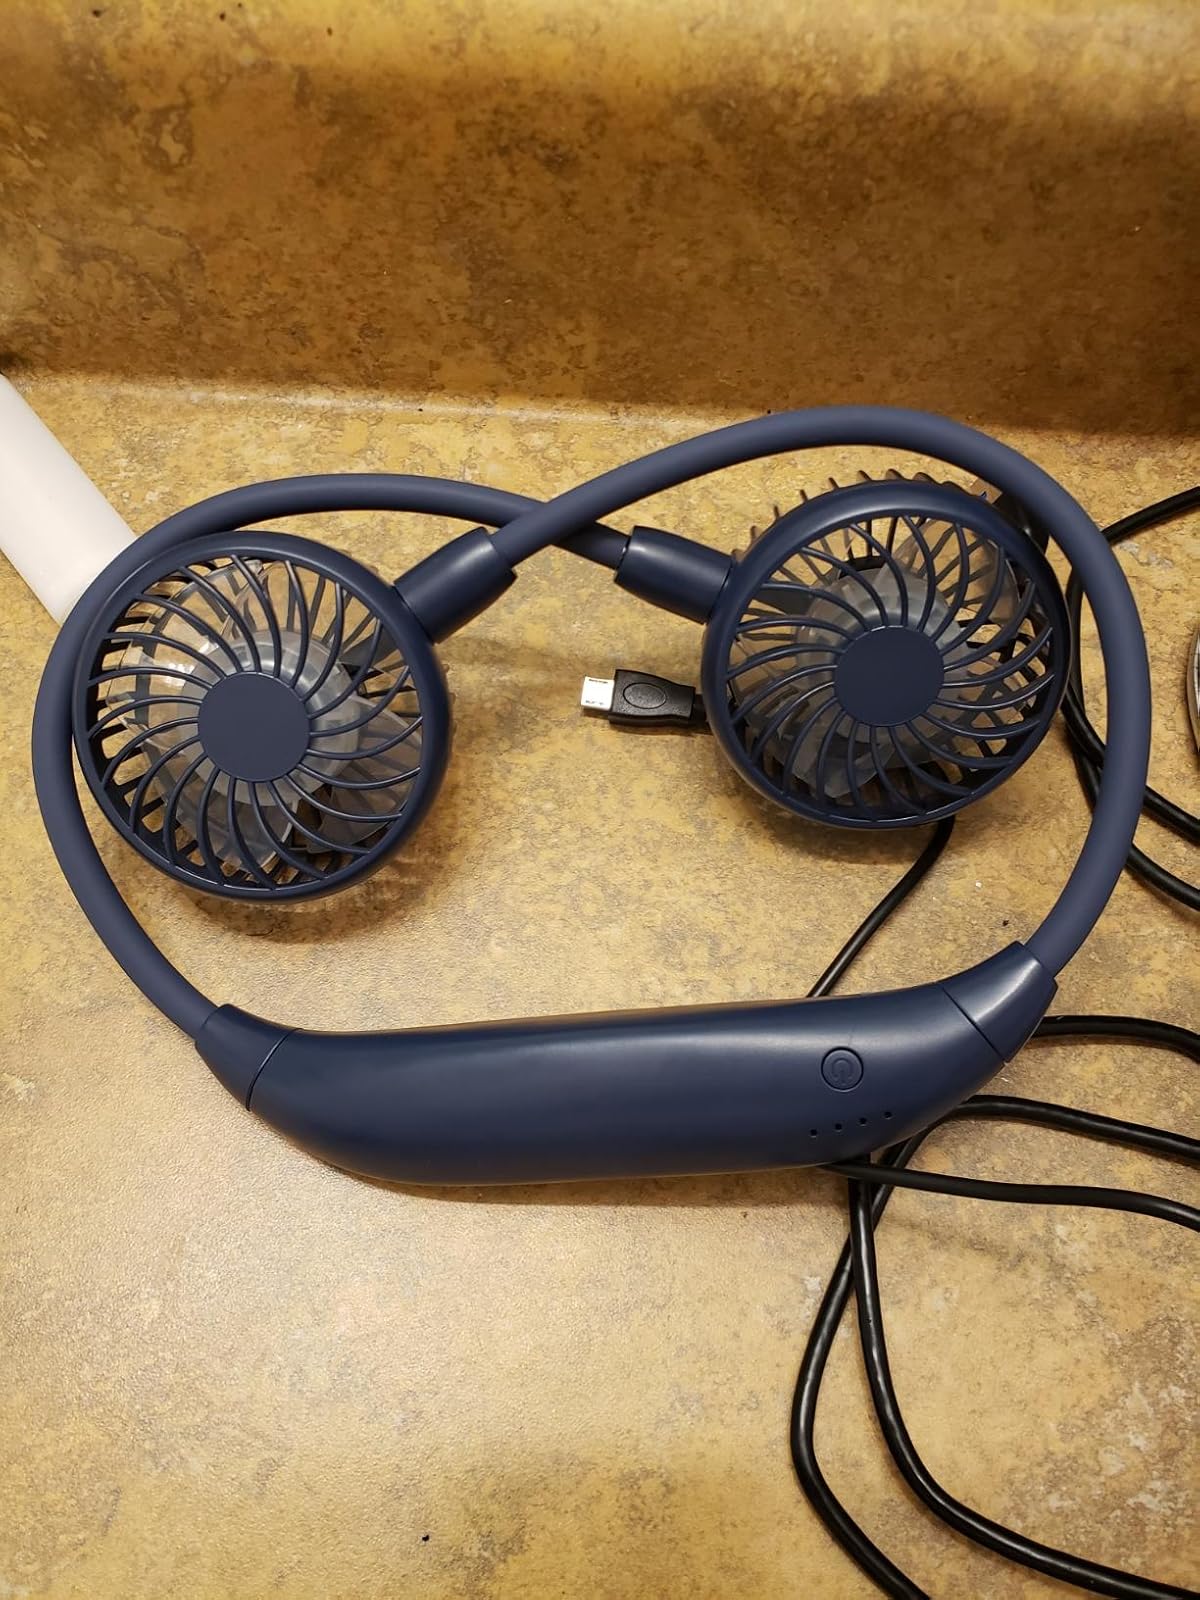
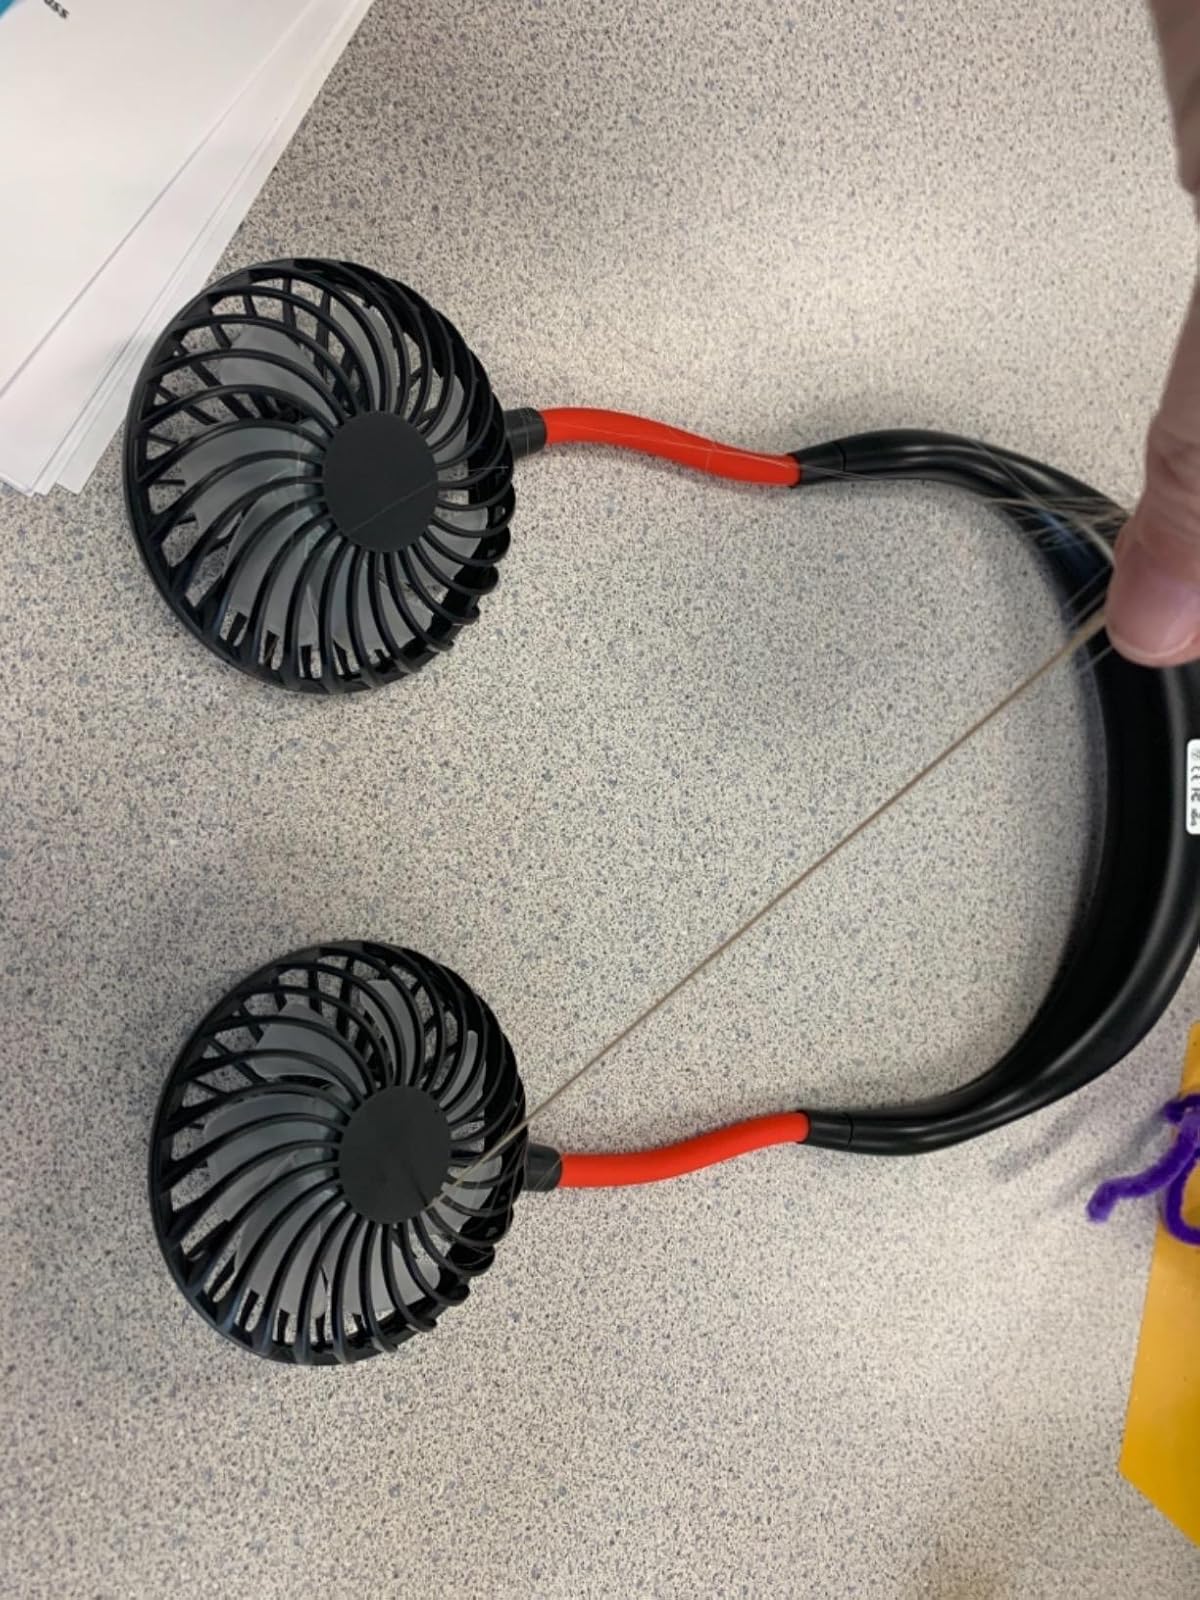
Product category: fan
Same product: no